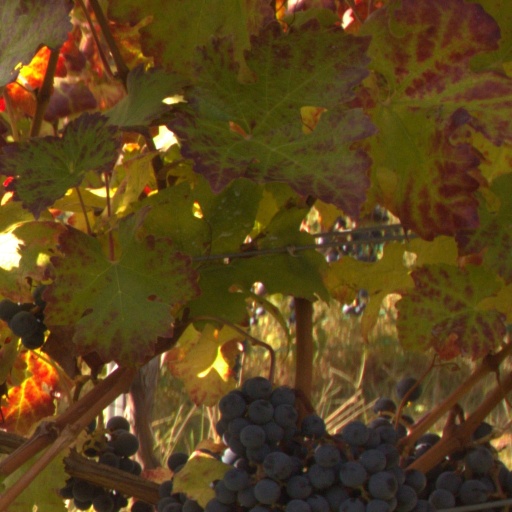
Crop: grape